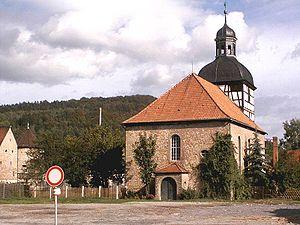
Untermaßfeld est une commune allemande située dans le Land de Thuringe, faisant partie de l'arrondissement de Schmalkalden-Meiningen.